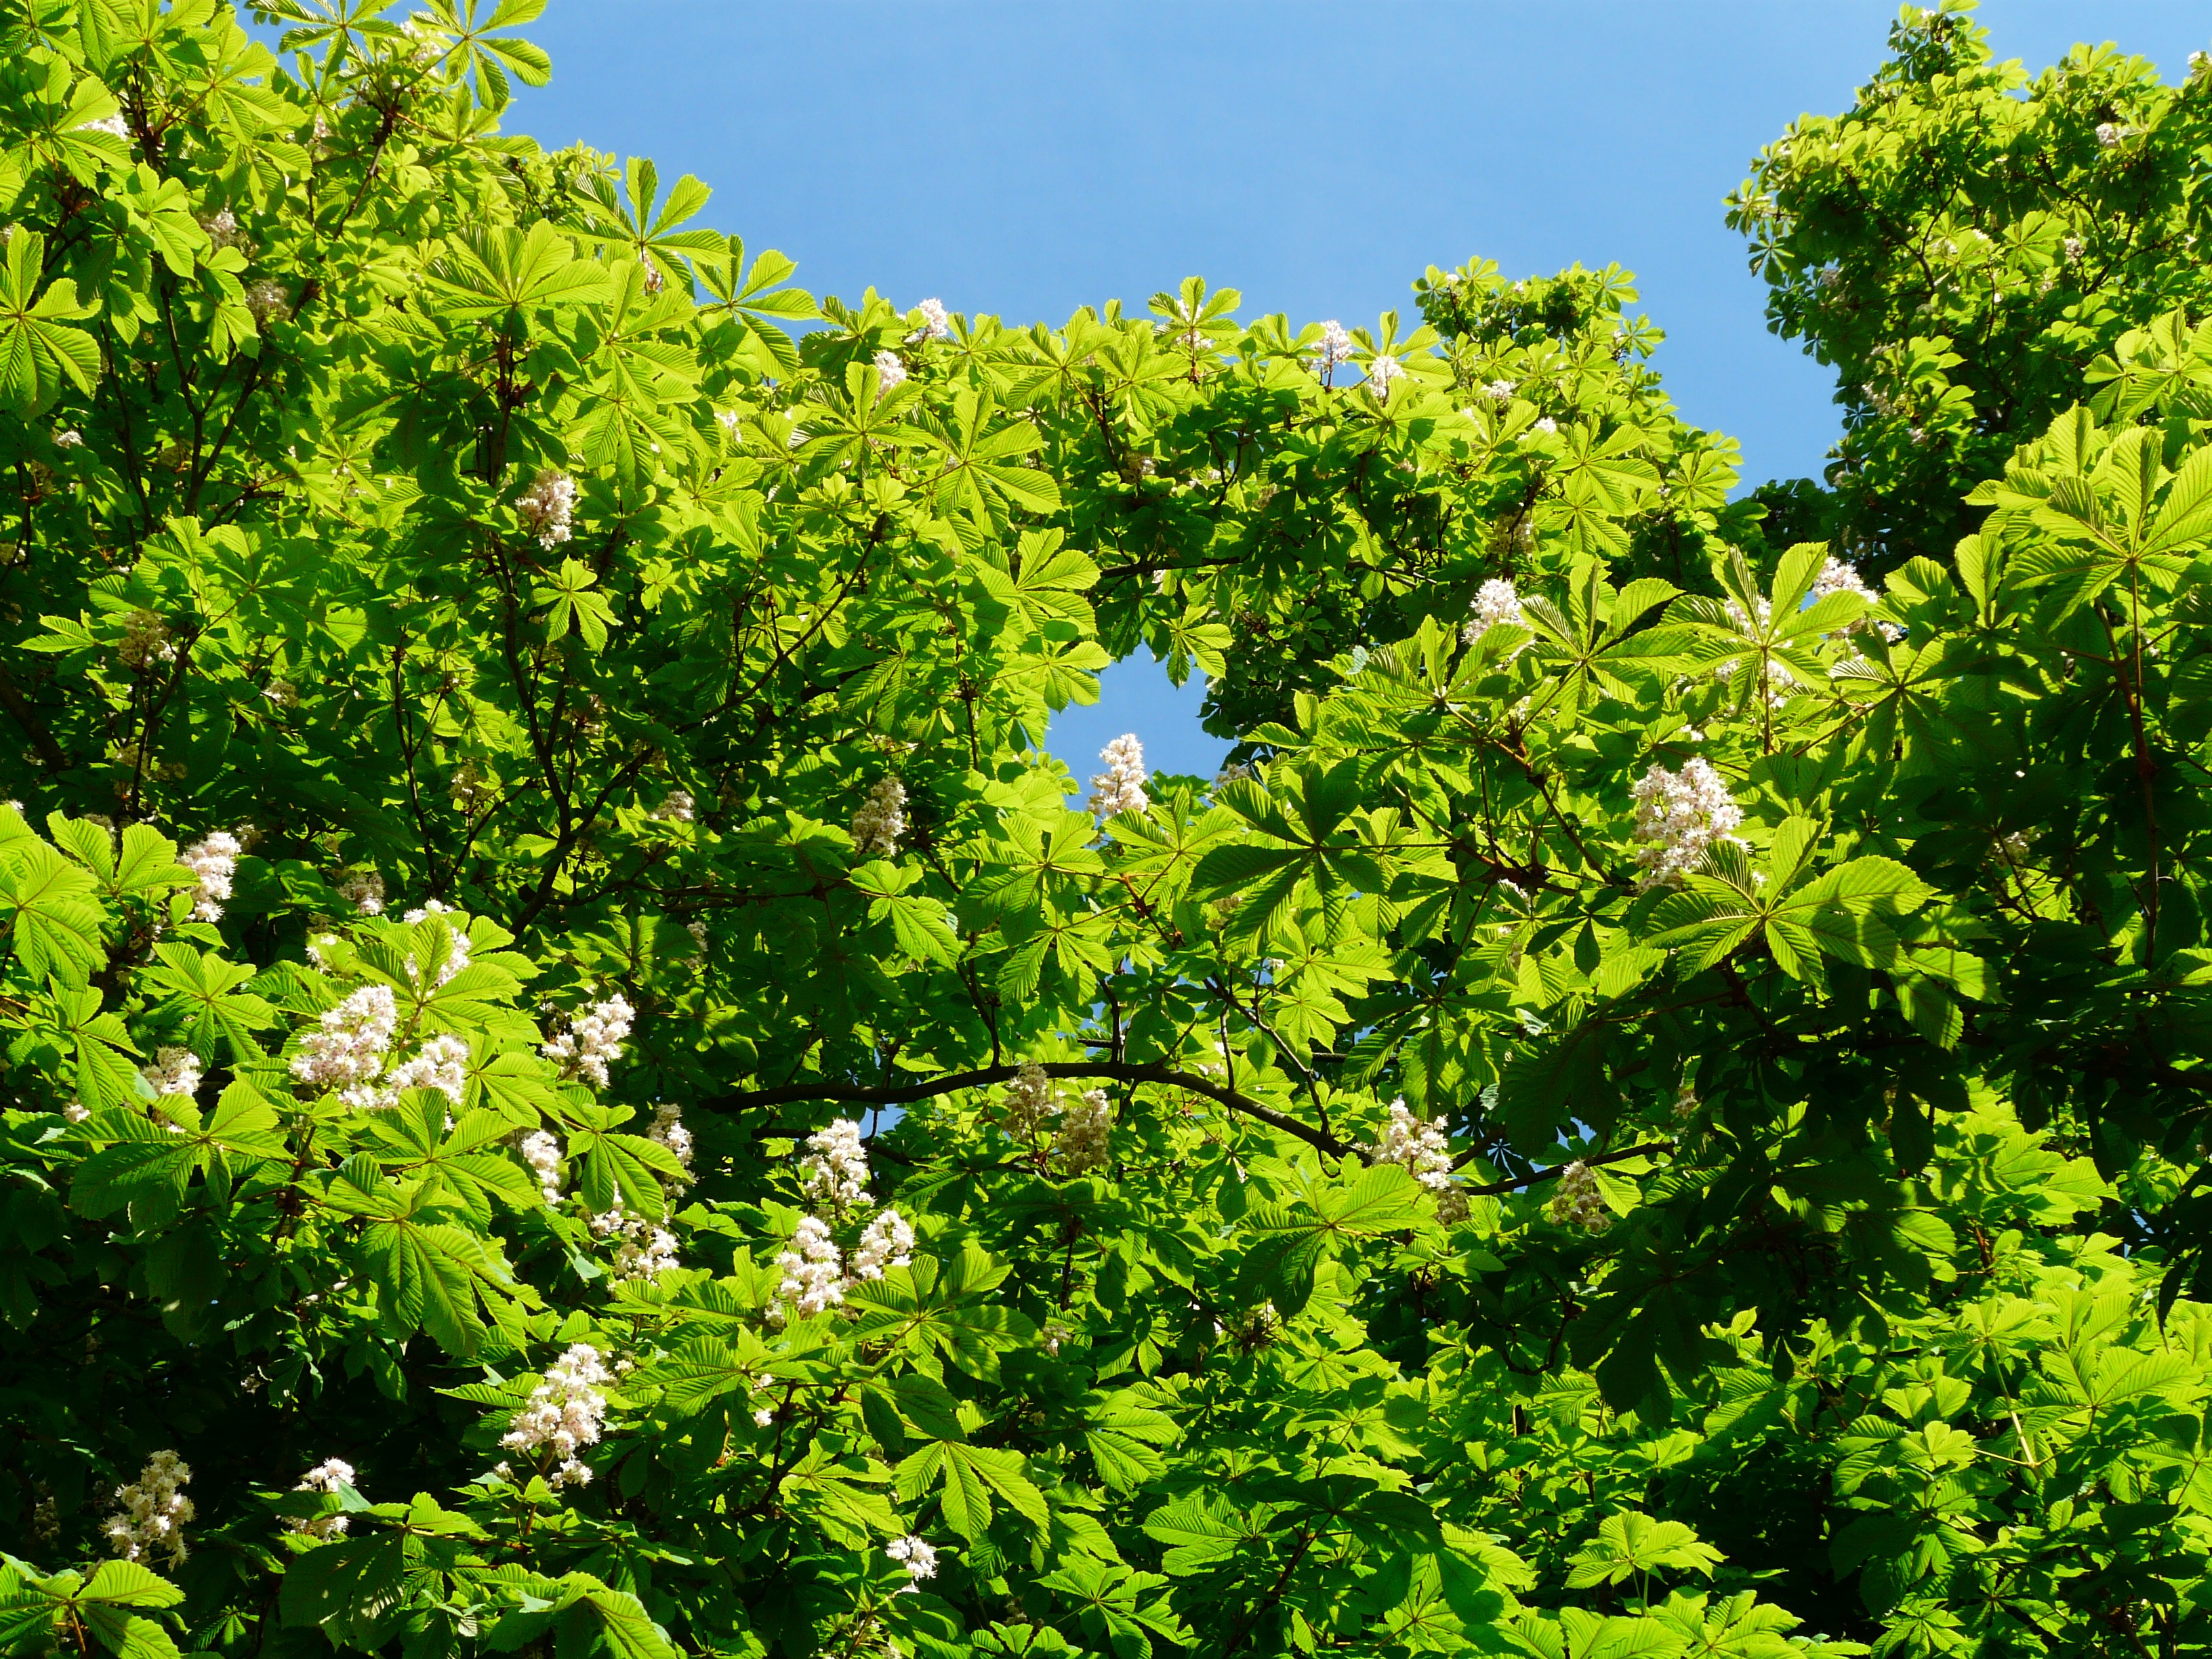
tree, blossom, light, plant, sun, leaf, flower, foliage, food, green, produce, vegetable, botany, garden, flora, wildflower, aesthetic, leaves, vegetation, shrub, branches, bright, ecosystem, aesculus, chestnut, flowering plant, buckeye, ordinary rosskastanie, common rosskastanie, white rosskastanie, aesculus hippocastanum, woody plant, land plant